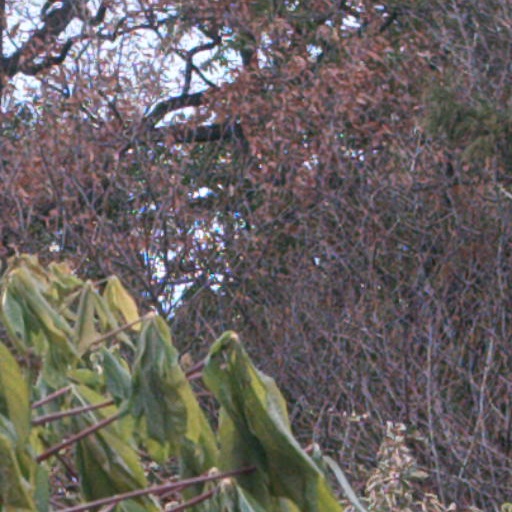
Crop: cassava